Adoption of the Gregorian calendar

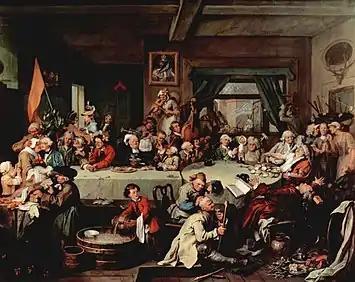
William Hogarth painting: "Humours of an Election" ("c." 1755), which is the main source for the "Give us our Eleven Days" mythical riots.

Through enactment of the Calendar (New Style) Act 1750, Great Britain and its possessions (including parts of what is now the United States) adopted the Gregorian calendar in 1752, by which time it was necessary to correct by 11 days. Wednesday, 2 September 1752, was followed by Thursday, 14 September 1752. In Great Britain, the term "New Style" was used for the calendar and the Act omits any acknowledgement of Pope Gregory: the Annexe to the Act established a computation for the date of Easter that achieved the same result as Gregory's rules, without actually referring to him.